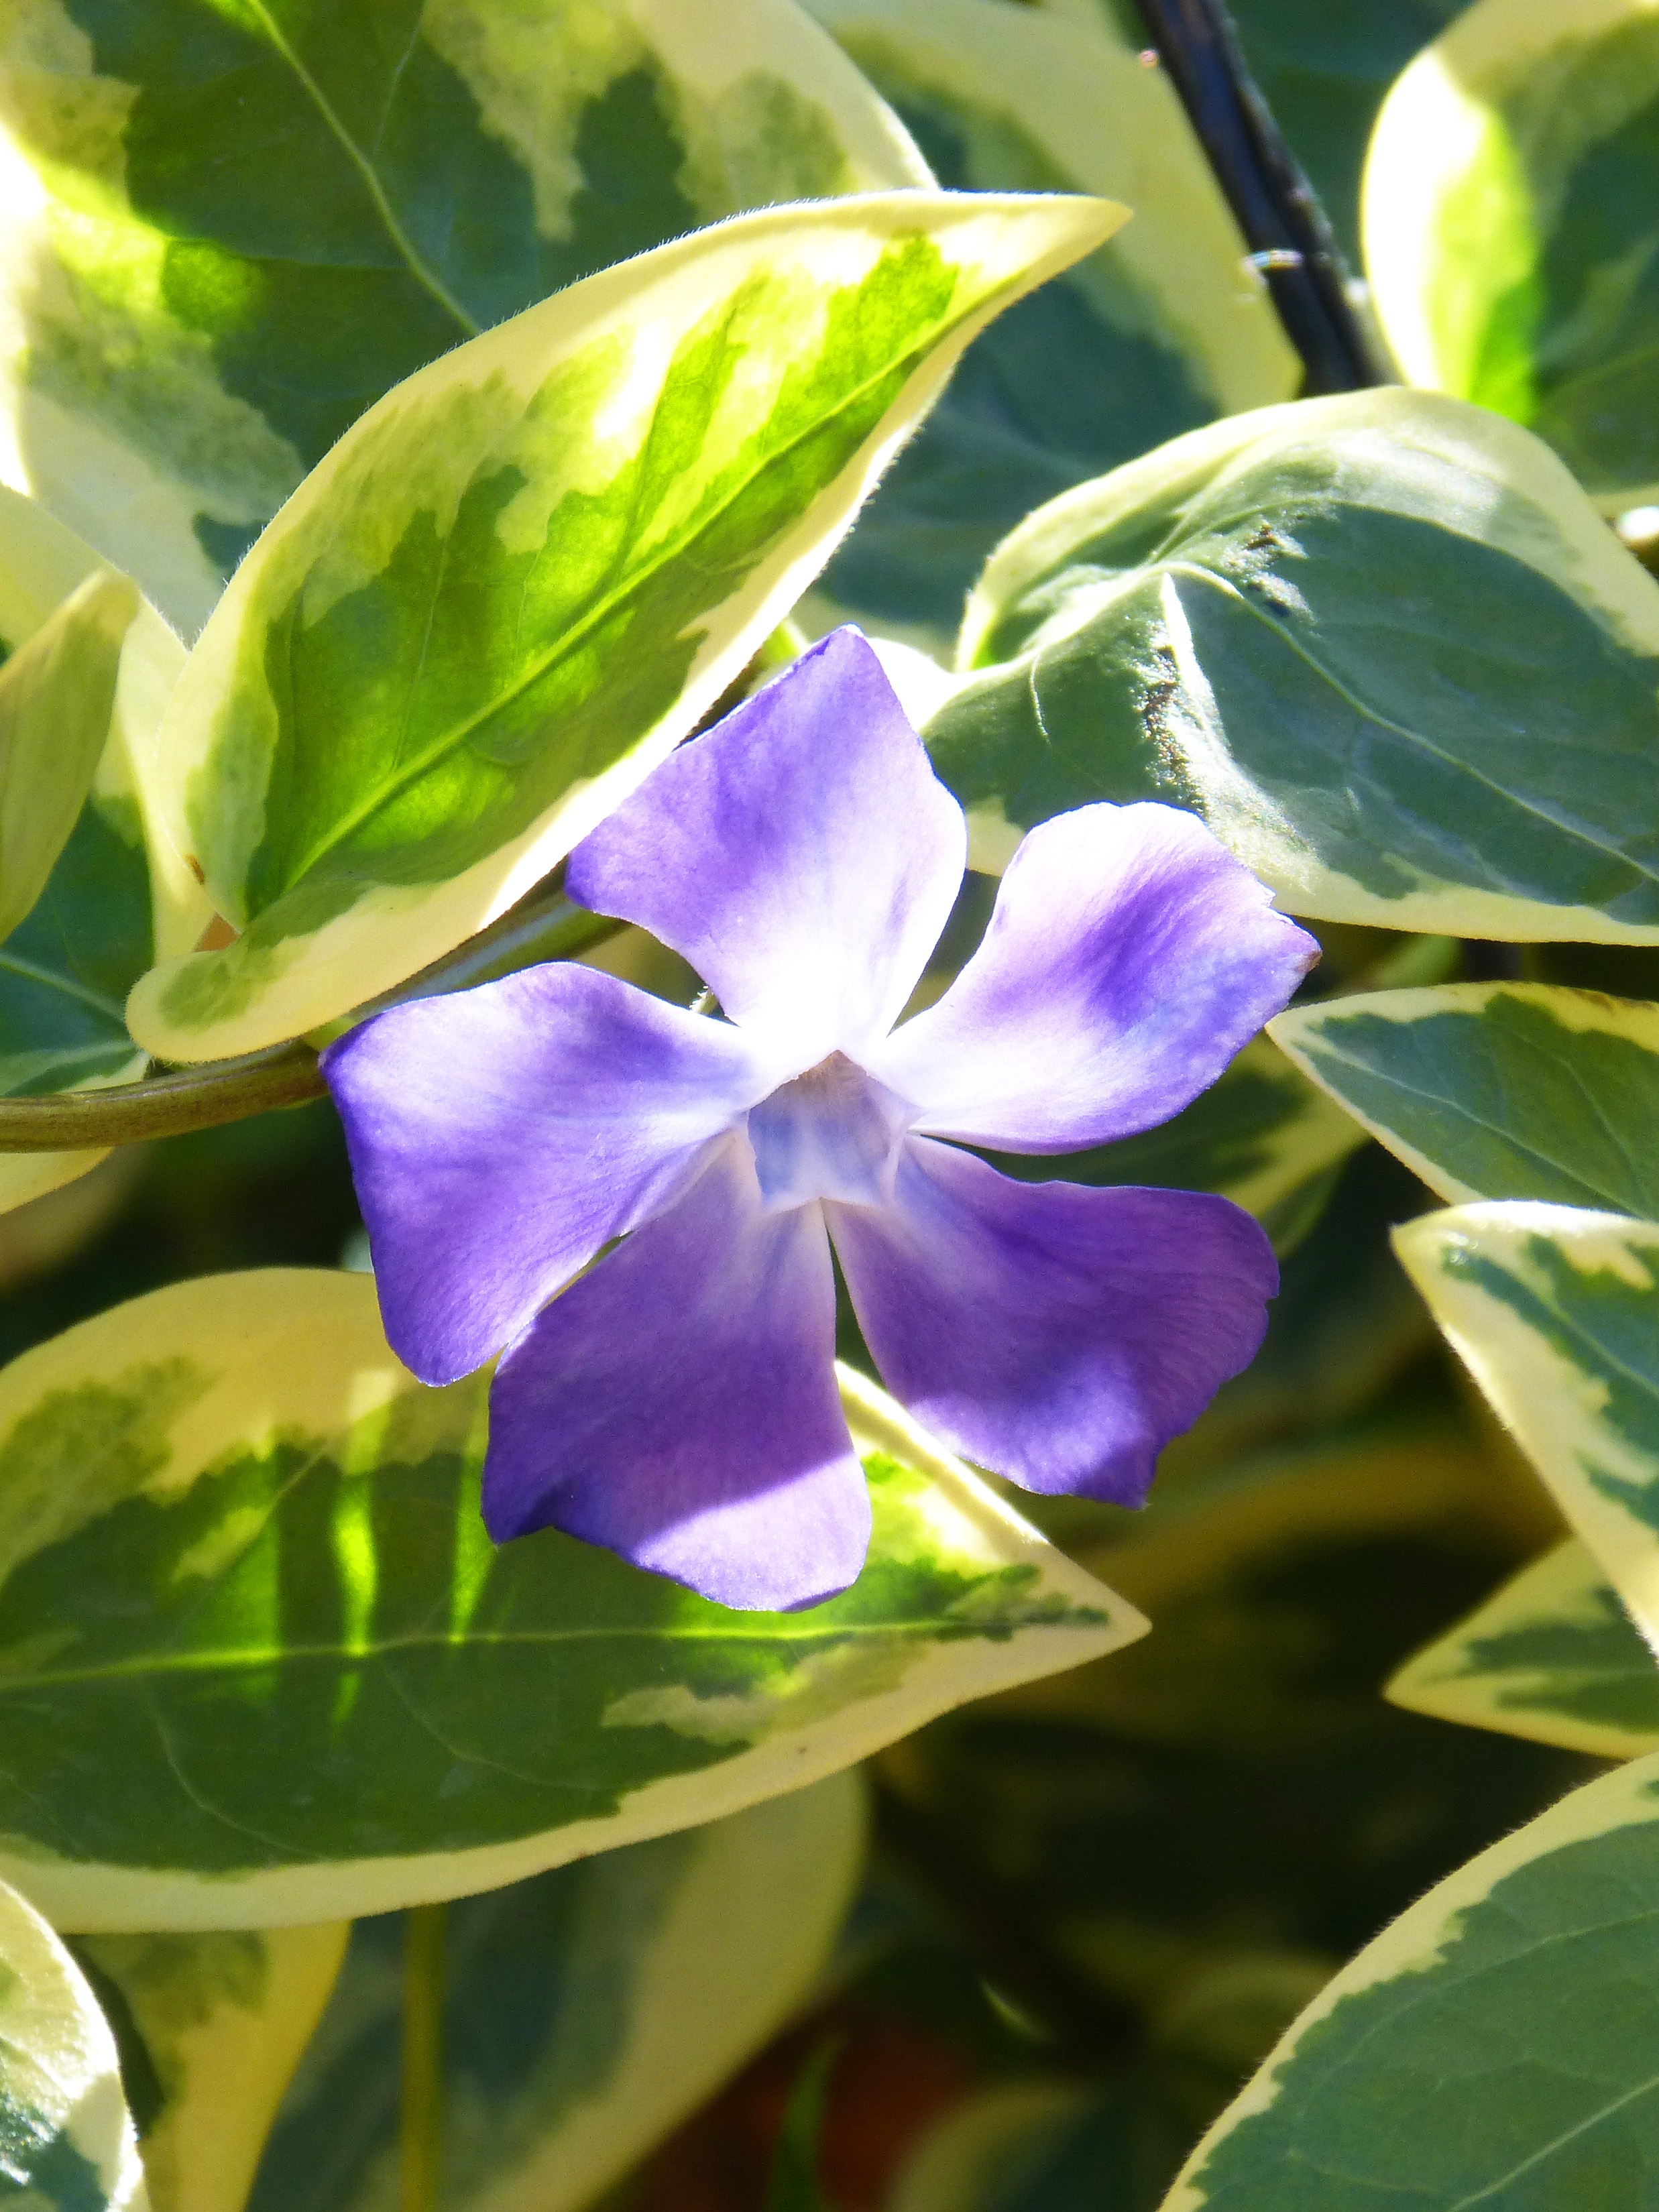
nature, blossom, light, plant, leaf, flower, petal, green, botany, flora, wildflower, leaves, beauty, lilac, macro photography, jasmine, flowering plant, land plant, lil cea